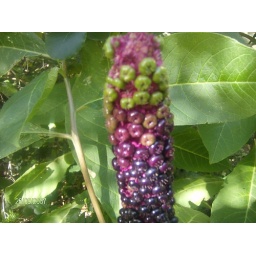
Taken just after the butterfly flew away. I love the way the green berries look in amongst all the purple ones.